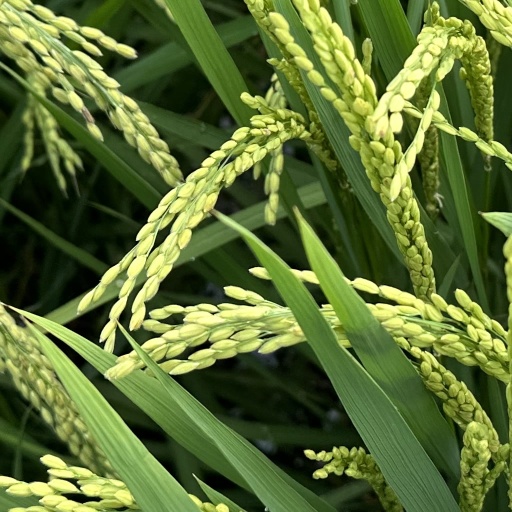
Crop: rice